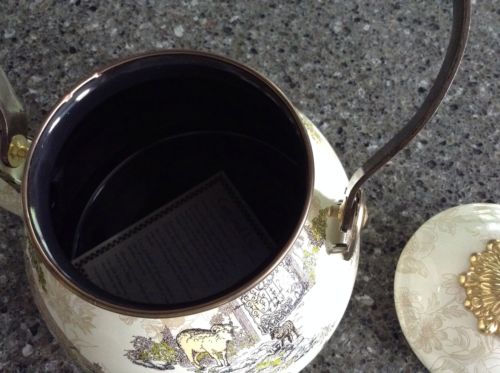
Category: kettle